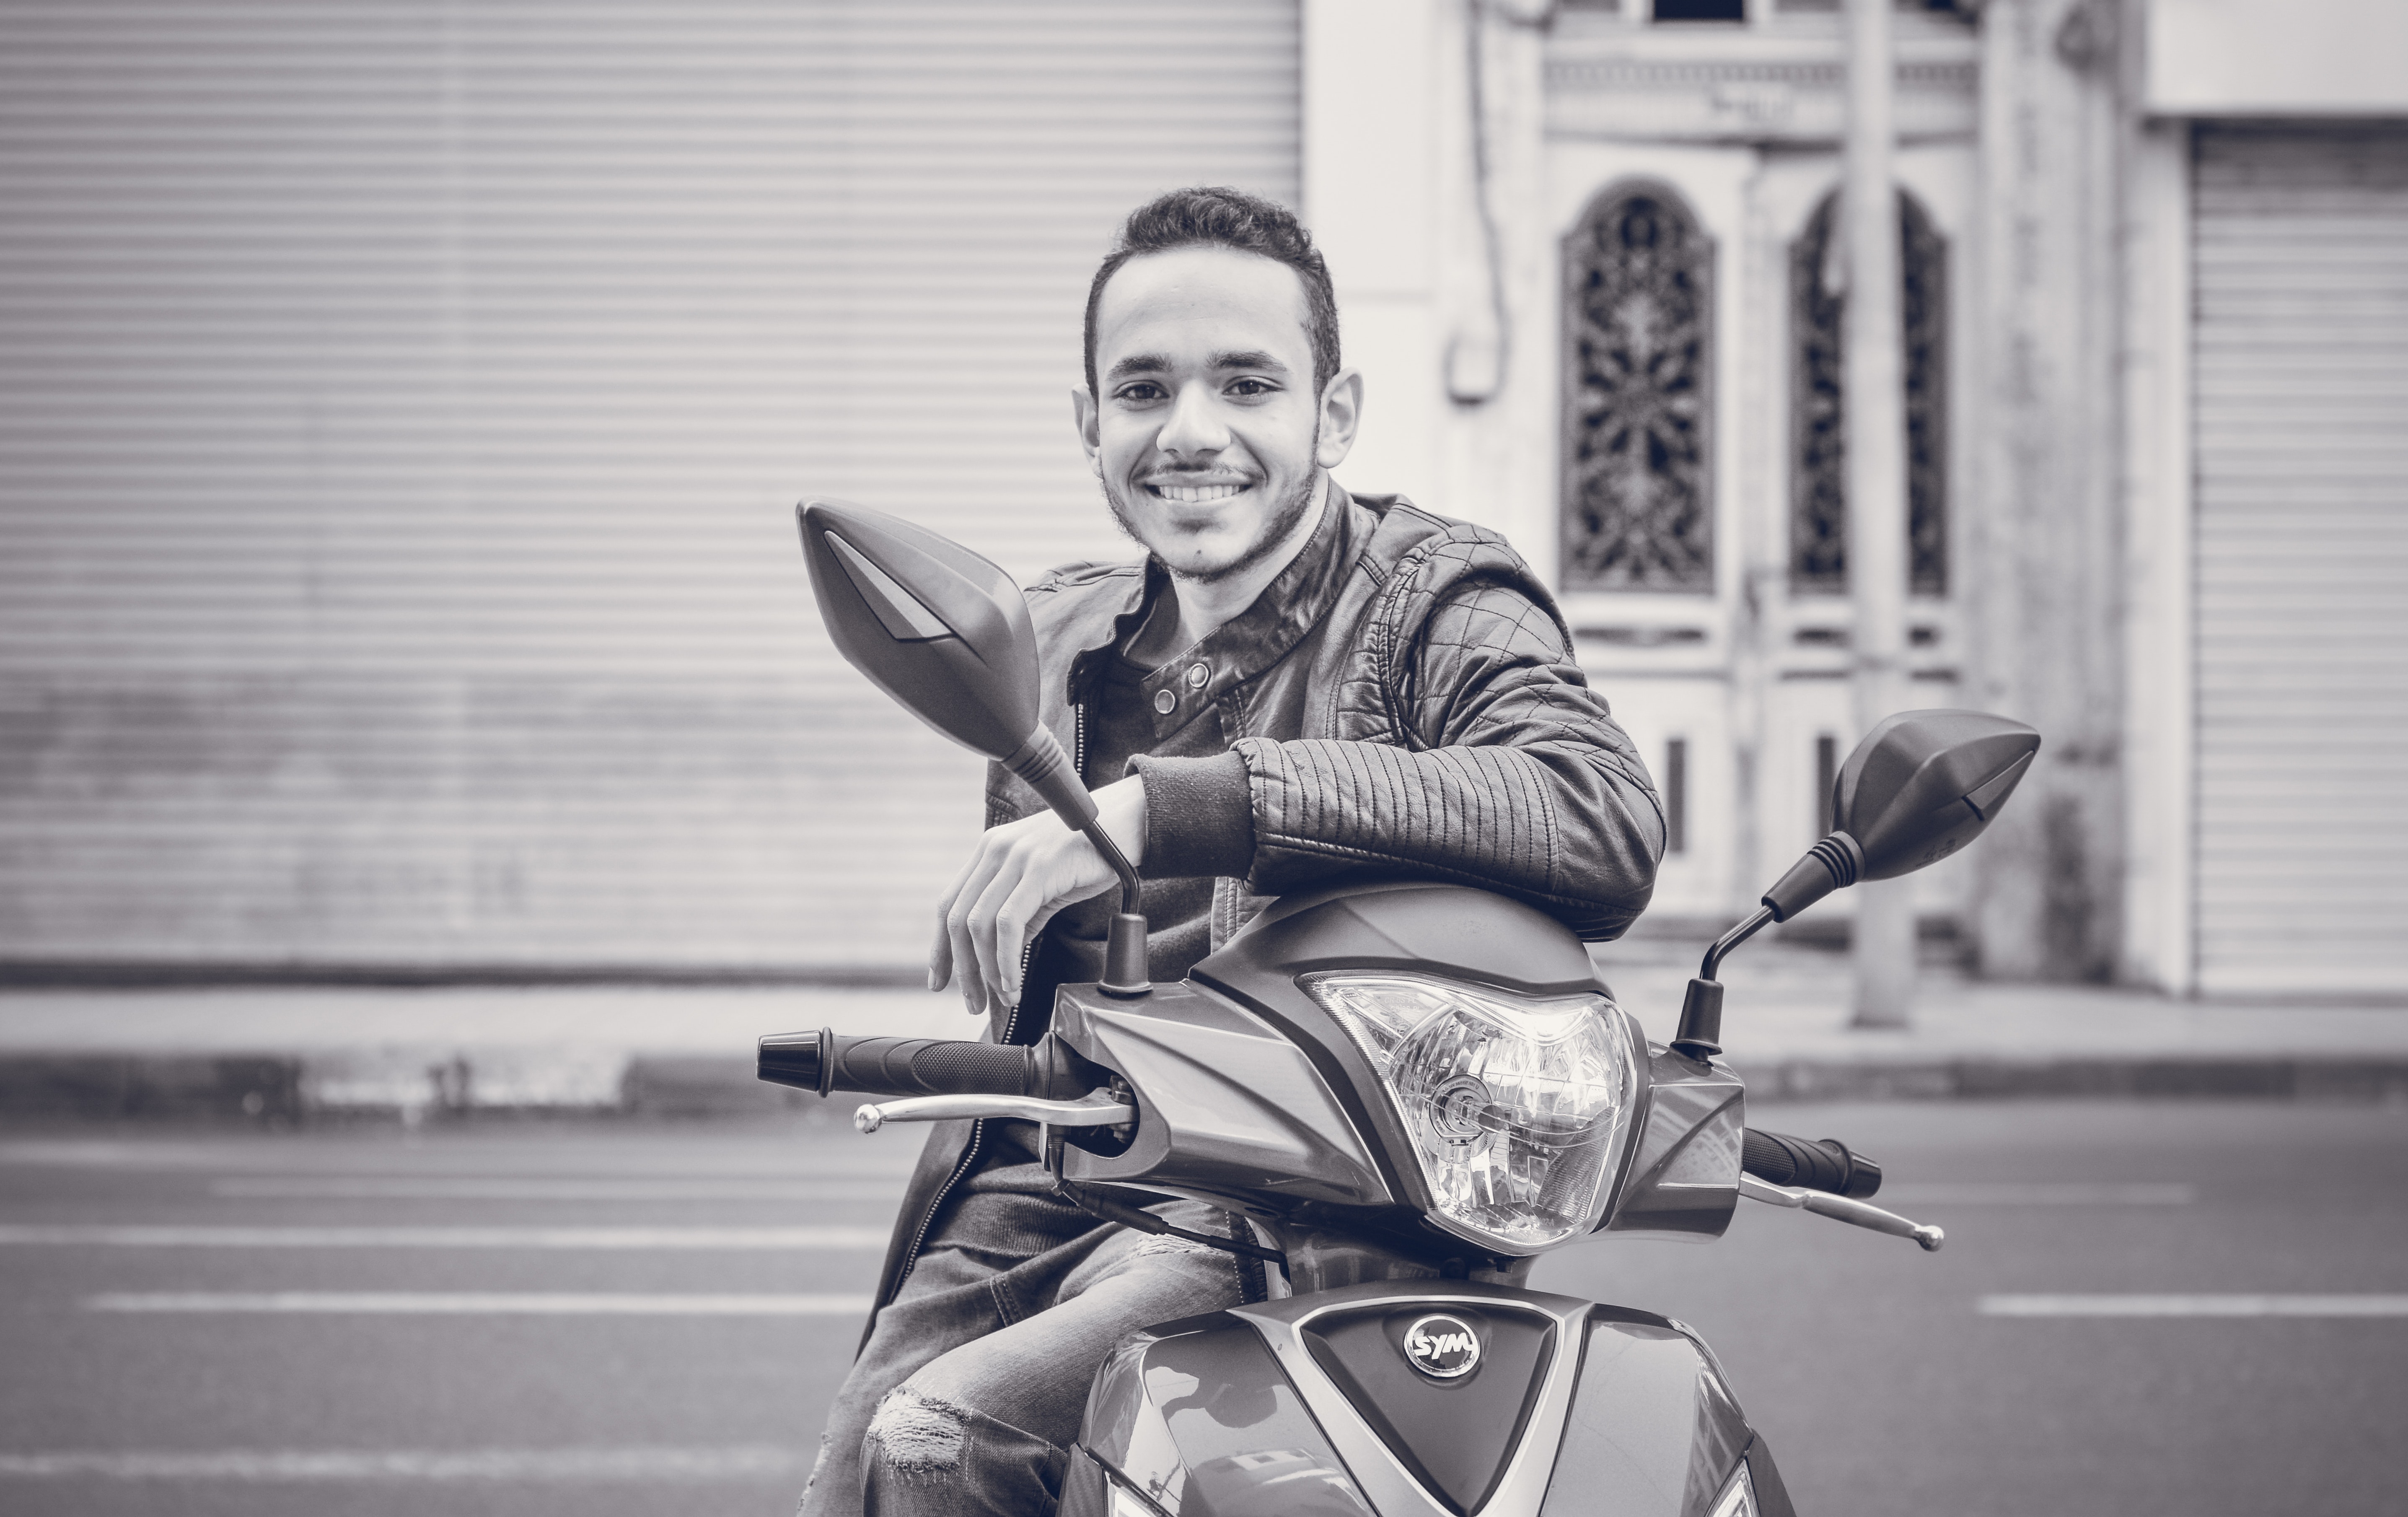
scooter, motor vehicle, vehicle, photography, black and white, monochrome, sitting, motorcycle, style, vespa, smile